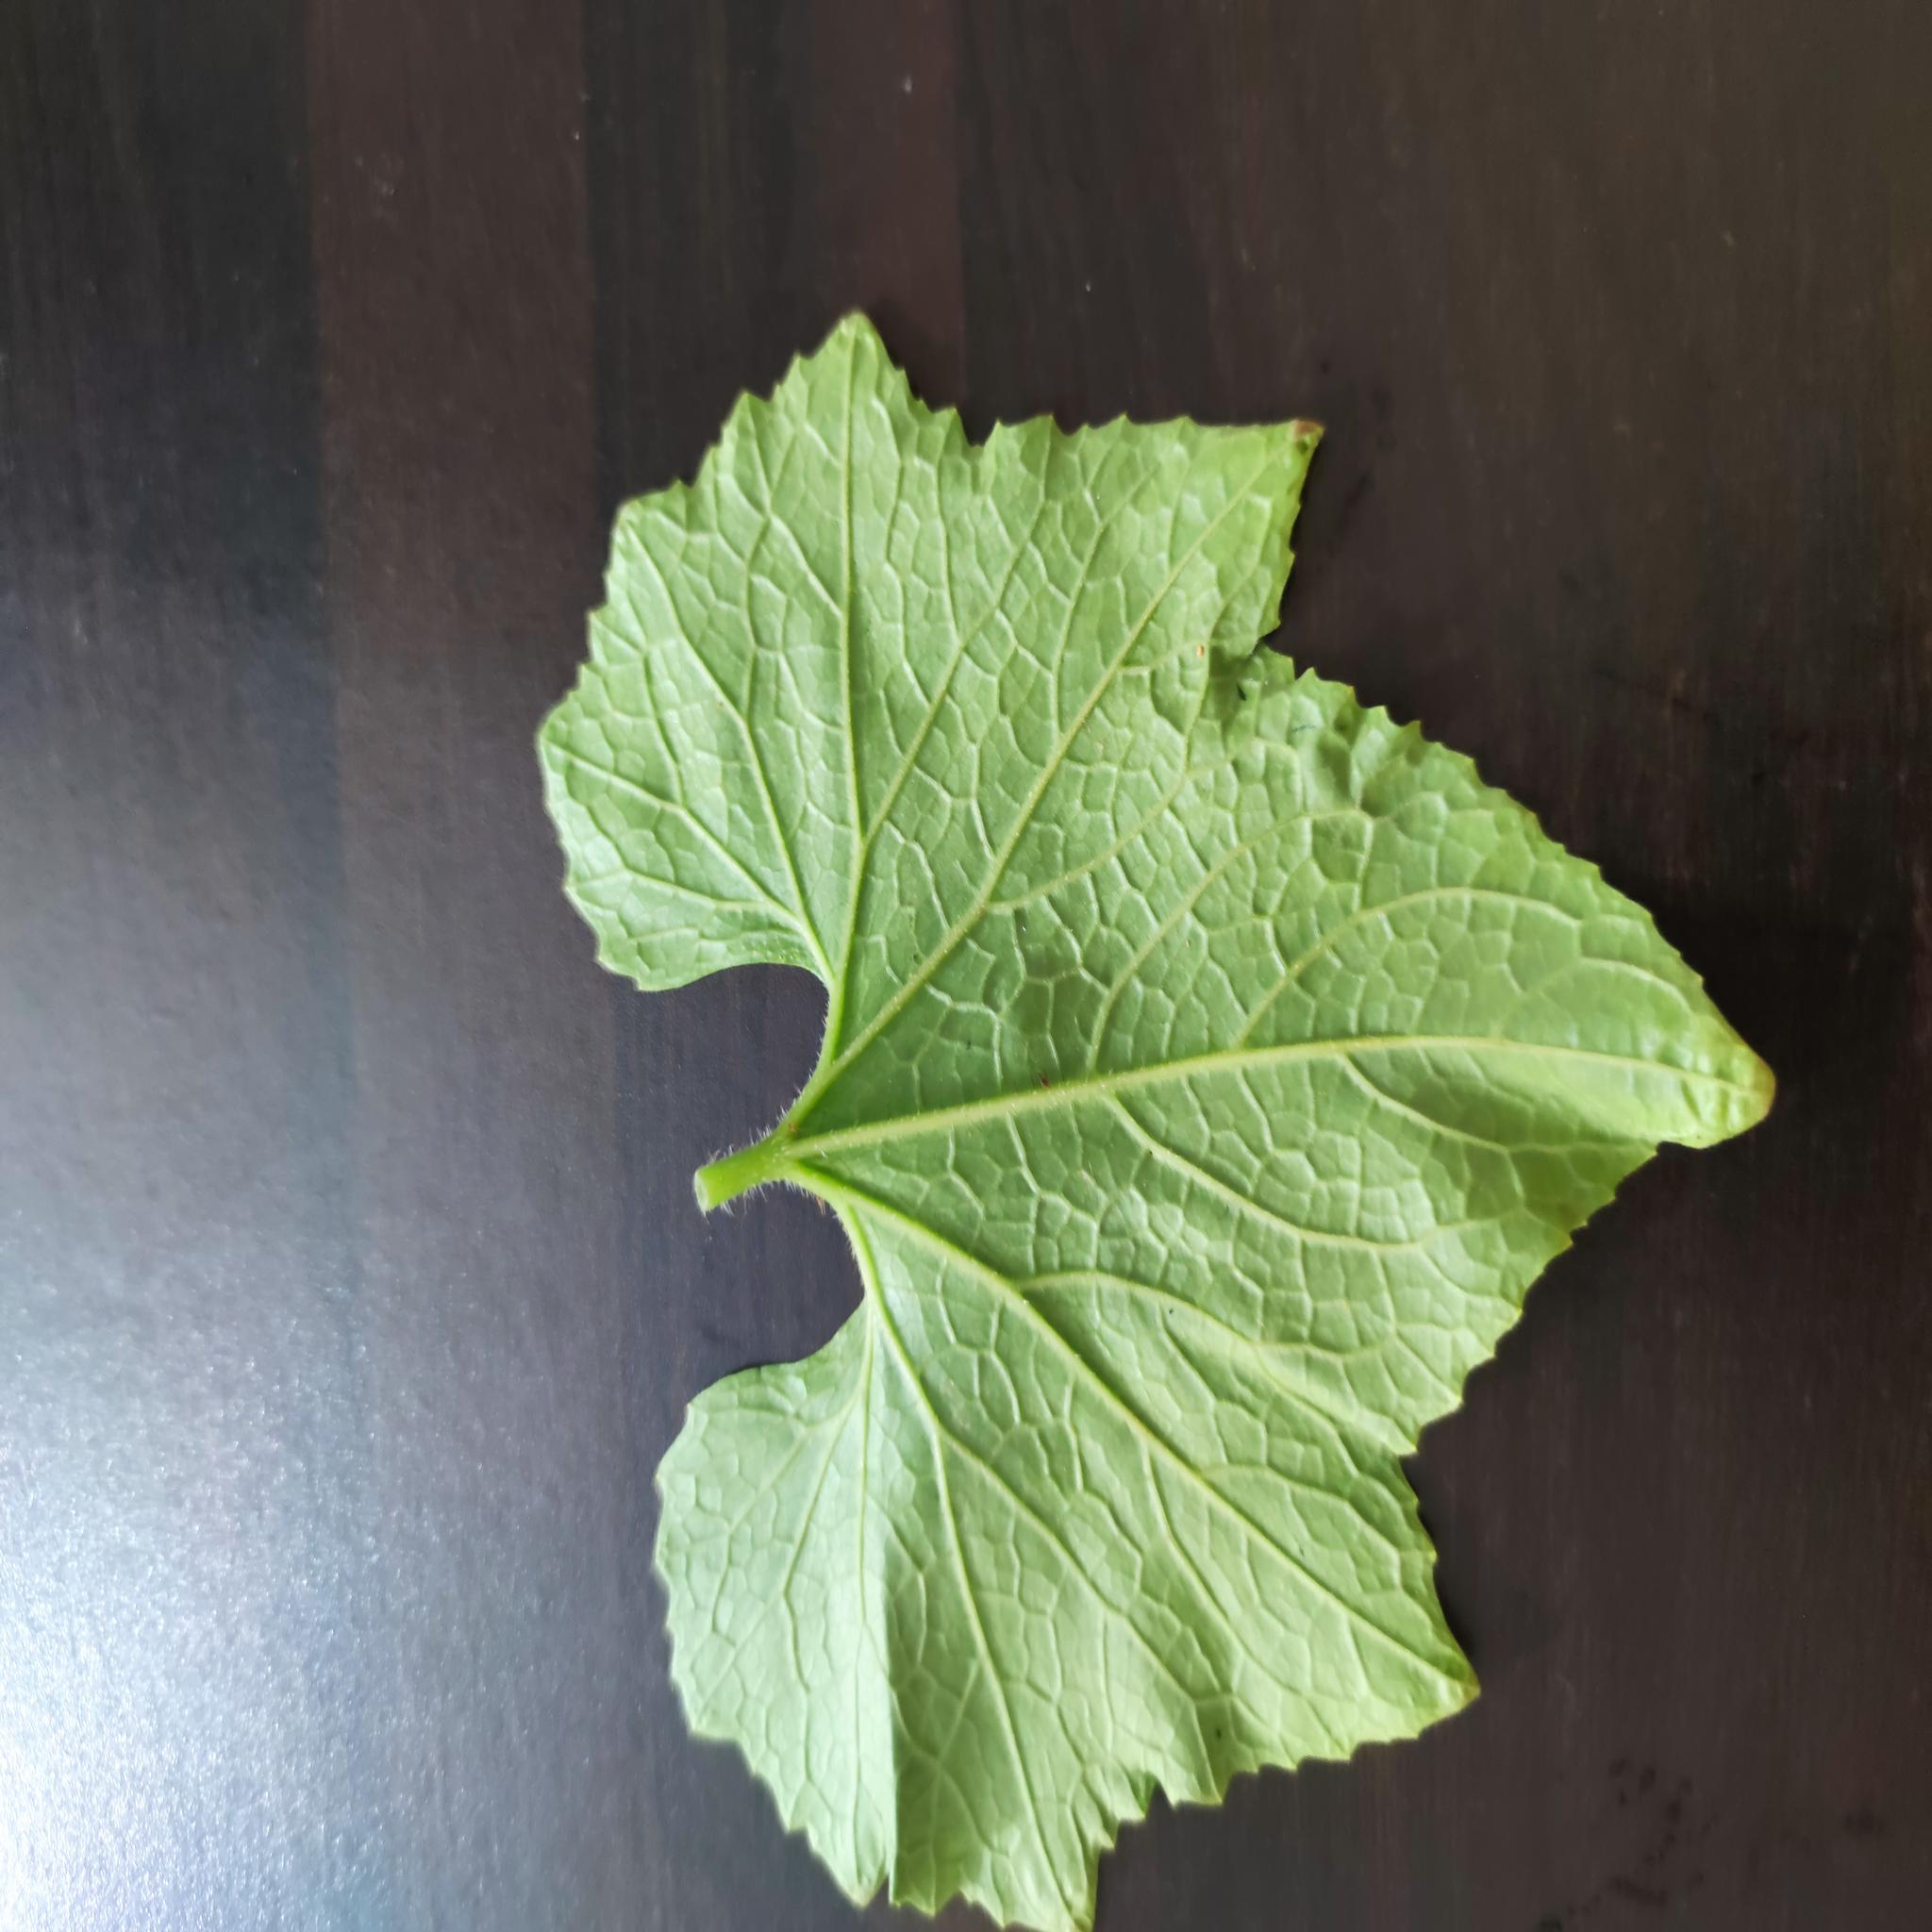
Label: Healthy